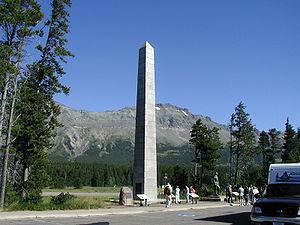
Le col Marias est un col de montagne à la limite sud-est du parc national de Glacier dans l'État du Montana aux États-Unis.